Marly-sous-Issy

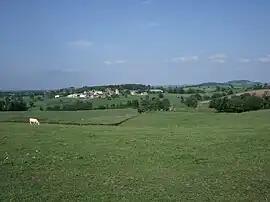
A general view of Marly-sous-Issy

Marly-sous-Issy (literally "Marly under Issy") is a commune in the Saône-et-Loire department in the region of Bourgogne-Franche-Comté in eastern France. The art historian Étienne Michon (1865–1939) was born in Marly-sous-Issy.